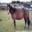
Label: horse